Shafston House

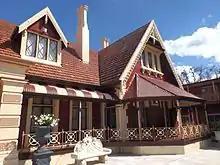
Building detail, 2015

By 1903 pastoralist of Cressbrook in the Brisbane River Valley, had occupied Shafston House as his family's town house. Title to the property was transferred to him in 1904 and in that year he commissioned noted Brisbane architect Robin Smith Dods to undertake a third renovation of the house. Dods' contribution appears to have been the elaborate timber work in the front hall and the two main public rooms (drawing and dining rooms) and likely the windows in the dormers. His work includes decorative elements like the fireplaces, timber fretwork to the entrance and the cupboard below the stair.